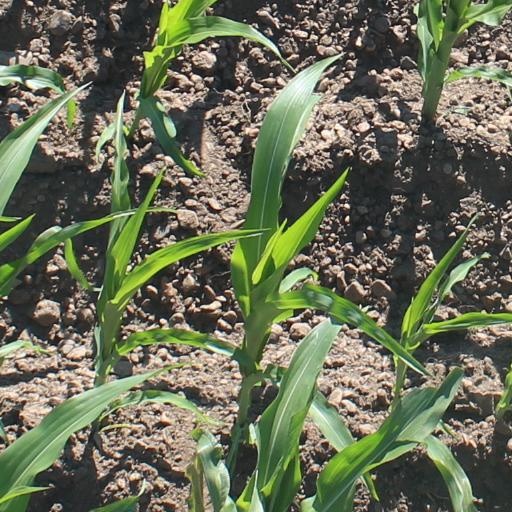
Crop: maize; corn